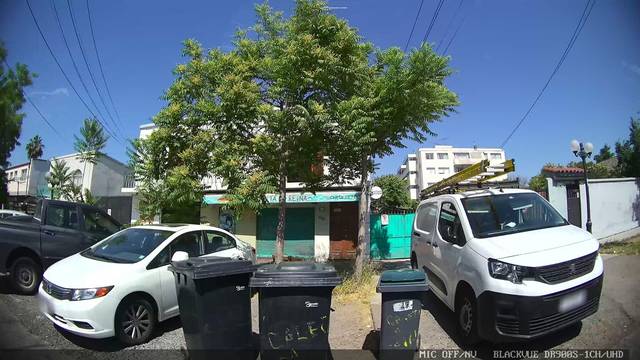
Region: Chile
Coordinates: -33.442, -70.594